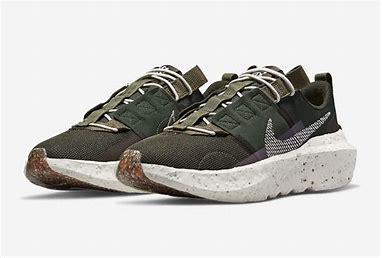
Brand: Nike
Model: Crater Impact